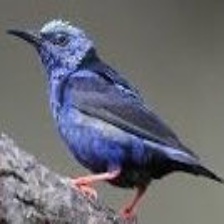
Species: RED LEGGED HONEYCREEPER
Scientific name: CYANERPES CYANEUS